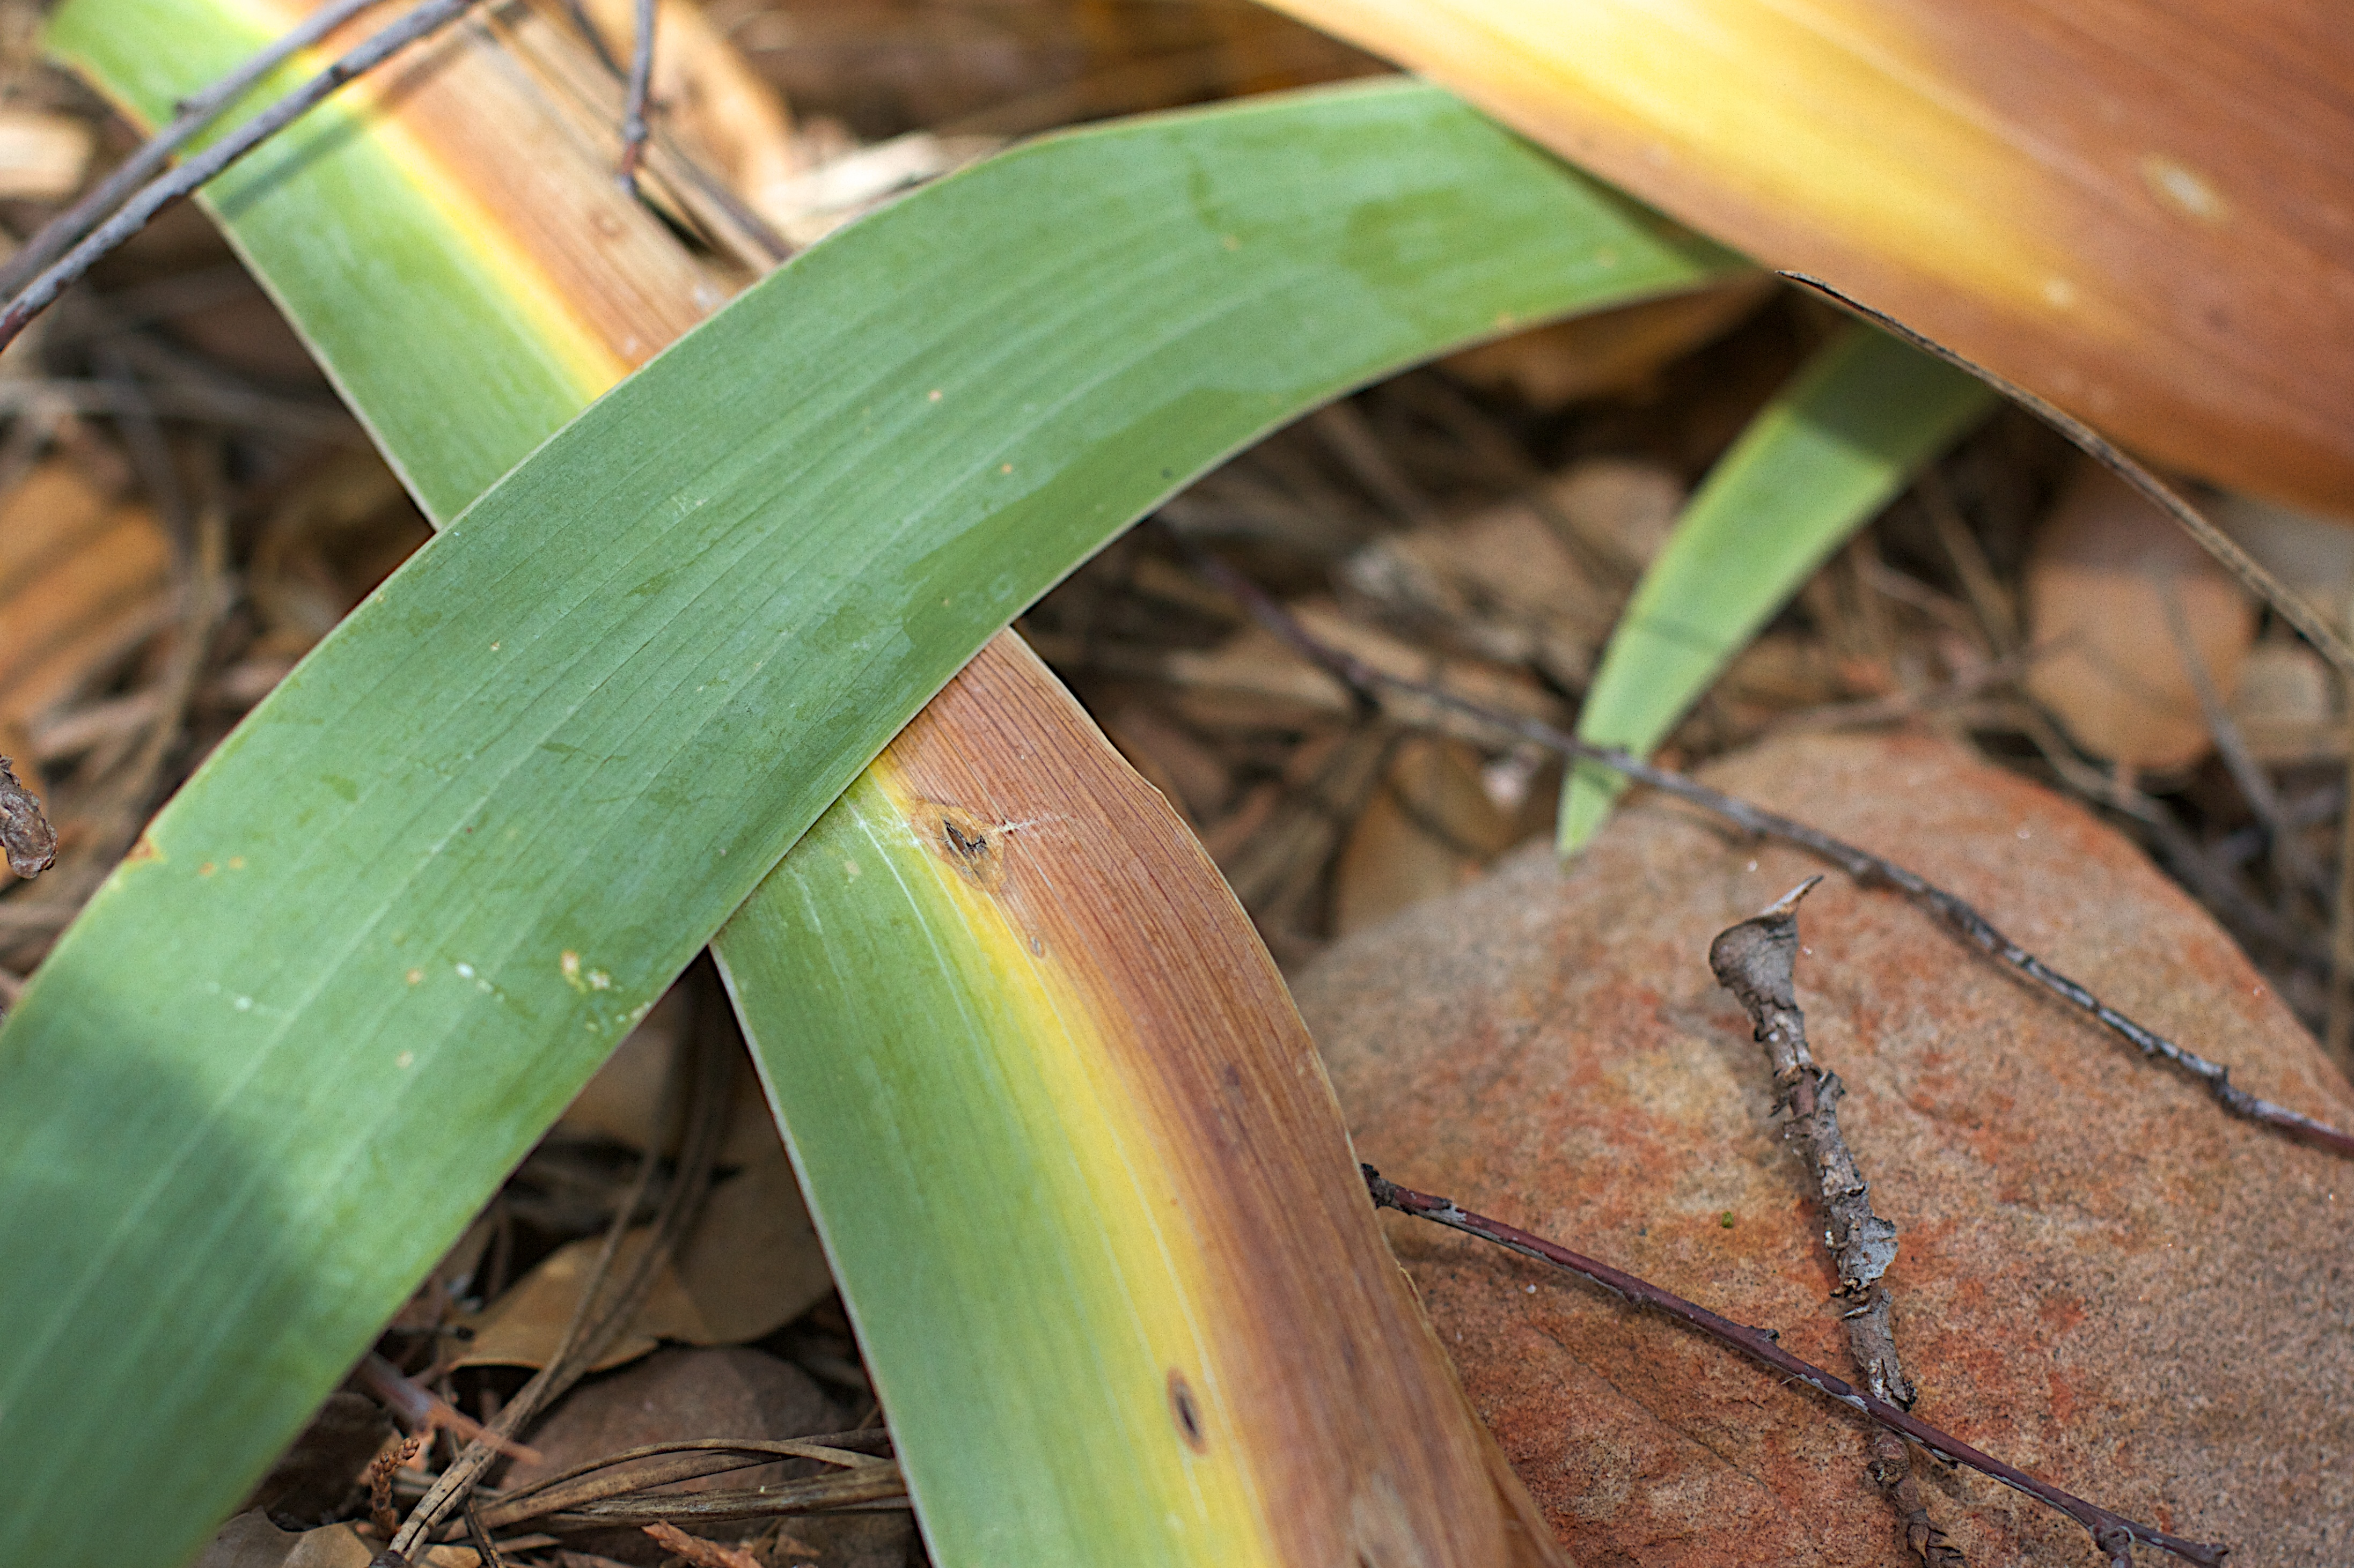
plant, leaf, flower, green, soil, botany, flora, close up, macro photography, grass family, plant stem